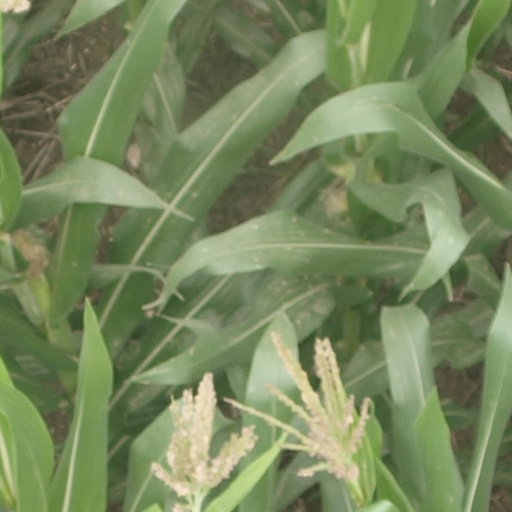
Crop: maize; corn